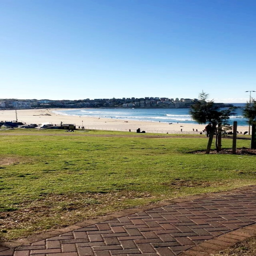
australian suburb on a winters morning